Fur trade

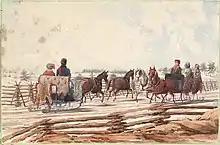
Two Sleighs on a Country Road, Canada, . Image includes a variety of fur throws and clothing, including hides of animals not native to Canada.

In 1668 the English fur trade entered a new phase. Two French citizens, Pierre-Esprit Radisson and Médard des Groseilliers, had traded with great success west of Lake Superior in 1659–60, but upon their return to Canada, most of their furs were seized by the authorities. Their trading voyage had convinced them that the best fur country was far to the north and west, and could best be reached by ships sailing into Hudson Bay. Their treatment in Canada suggested that they would not find support from France for their scheme. The pair went to New England, where they found local financial support for at least two attempts to reach Hudson Bay, both unsuccessful. Their ideas had reached the ears of English authorities, however, and in 1665 Radisson and Groseilliers were persuaded to go to London. After some setbacks, a number of English investors were found to back another attempt for Hudson Bay.